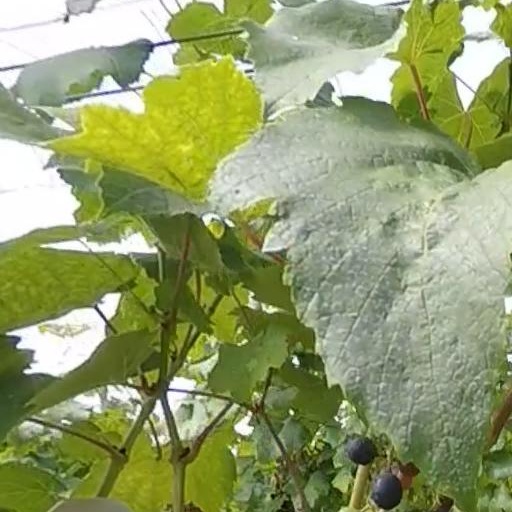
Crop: grape